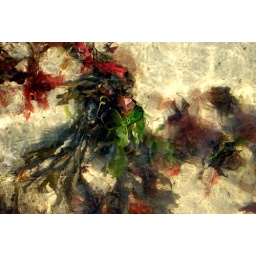
sea weed in water at beach muckross kilcar co donegal 22/7/10